HCT Group

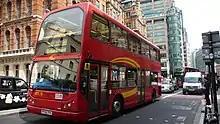
East Lancs Myllennium Lolyne bodied Dennis Trident 2 on route 388 in June 2009

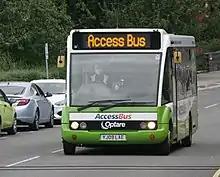
AccessBus in Leeds

CT Plus was founded as a wholly owned trading arm of HCT in 2001, and became a community interest company in 2007. The company competed for contracts in the marketplace, and its profits were used by HCT to support community transport or other objectives such as training for the long-term unemployed. At first they operated a Transport for London contracted service, route 153. Routes 388 and 394 were added in 2003.